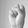
ASL letter: S